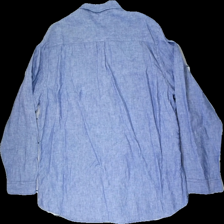
View: back
Type: Shirt
Category: Men
Brand: Melka (Gammalt Svenskt)?
Colors: Blue
Material: 100% cotton
Cut: Regular
Size: XXL
Price range: 100-150
Recommended usage: Reuse